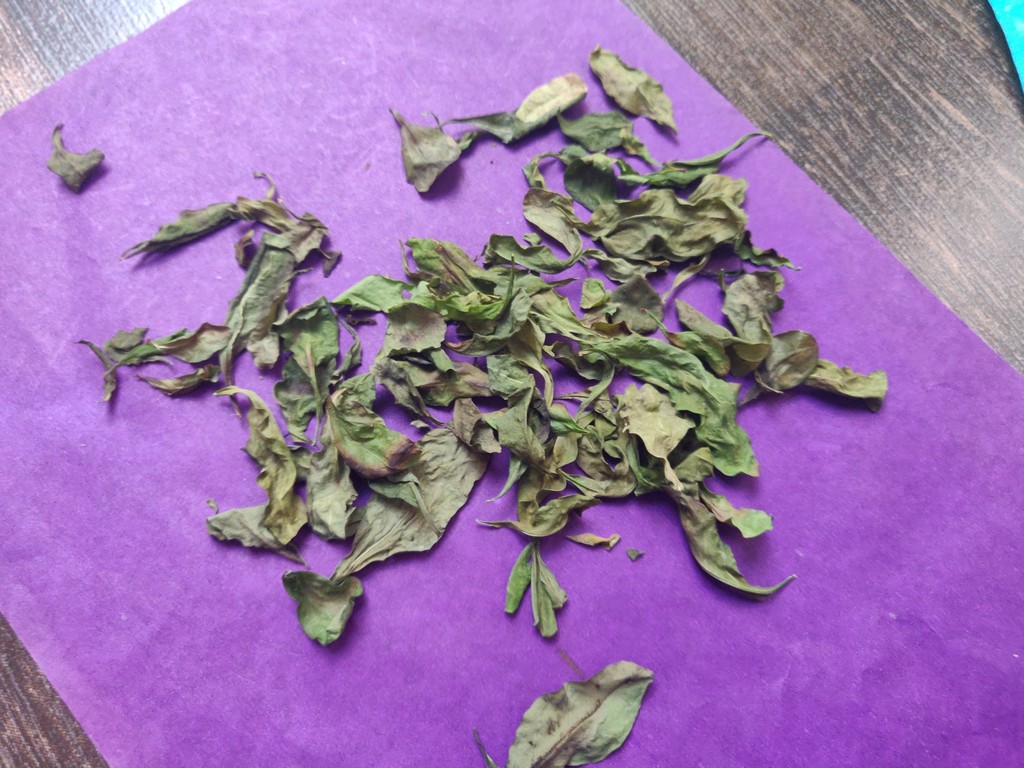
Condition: Dried
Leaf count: multiple
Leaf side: unknown